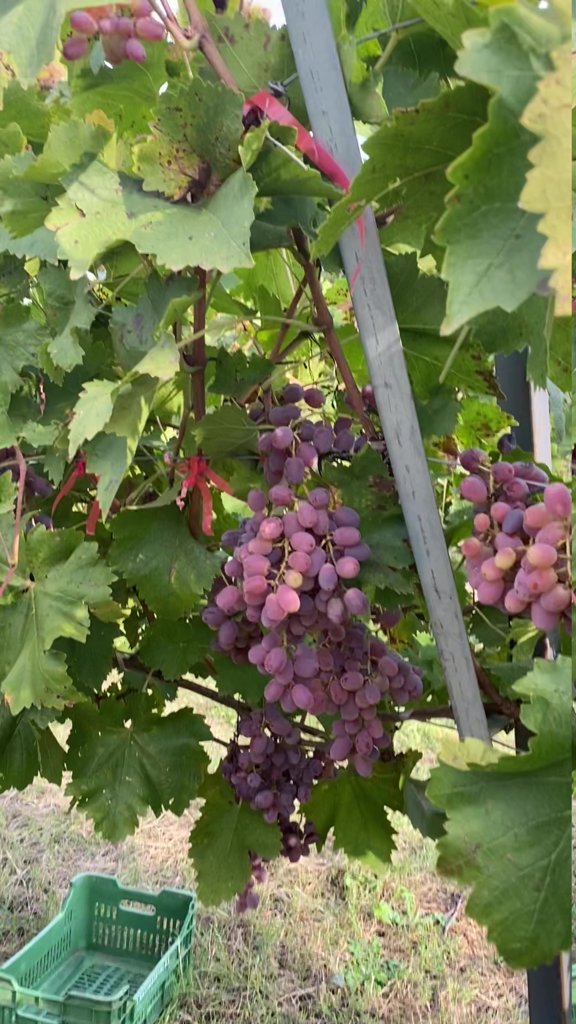
Berries visible: 180
Grape clusters: 6